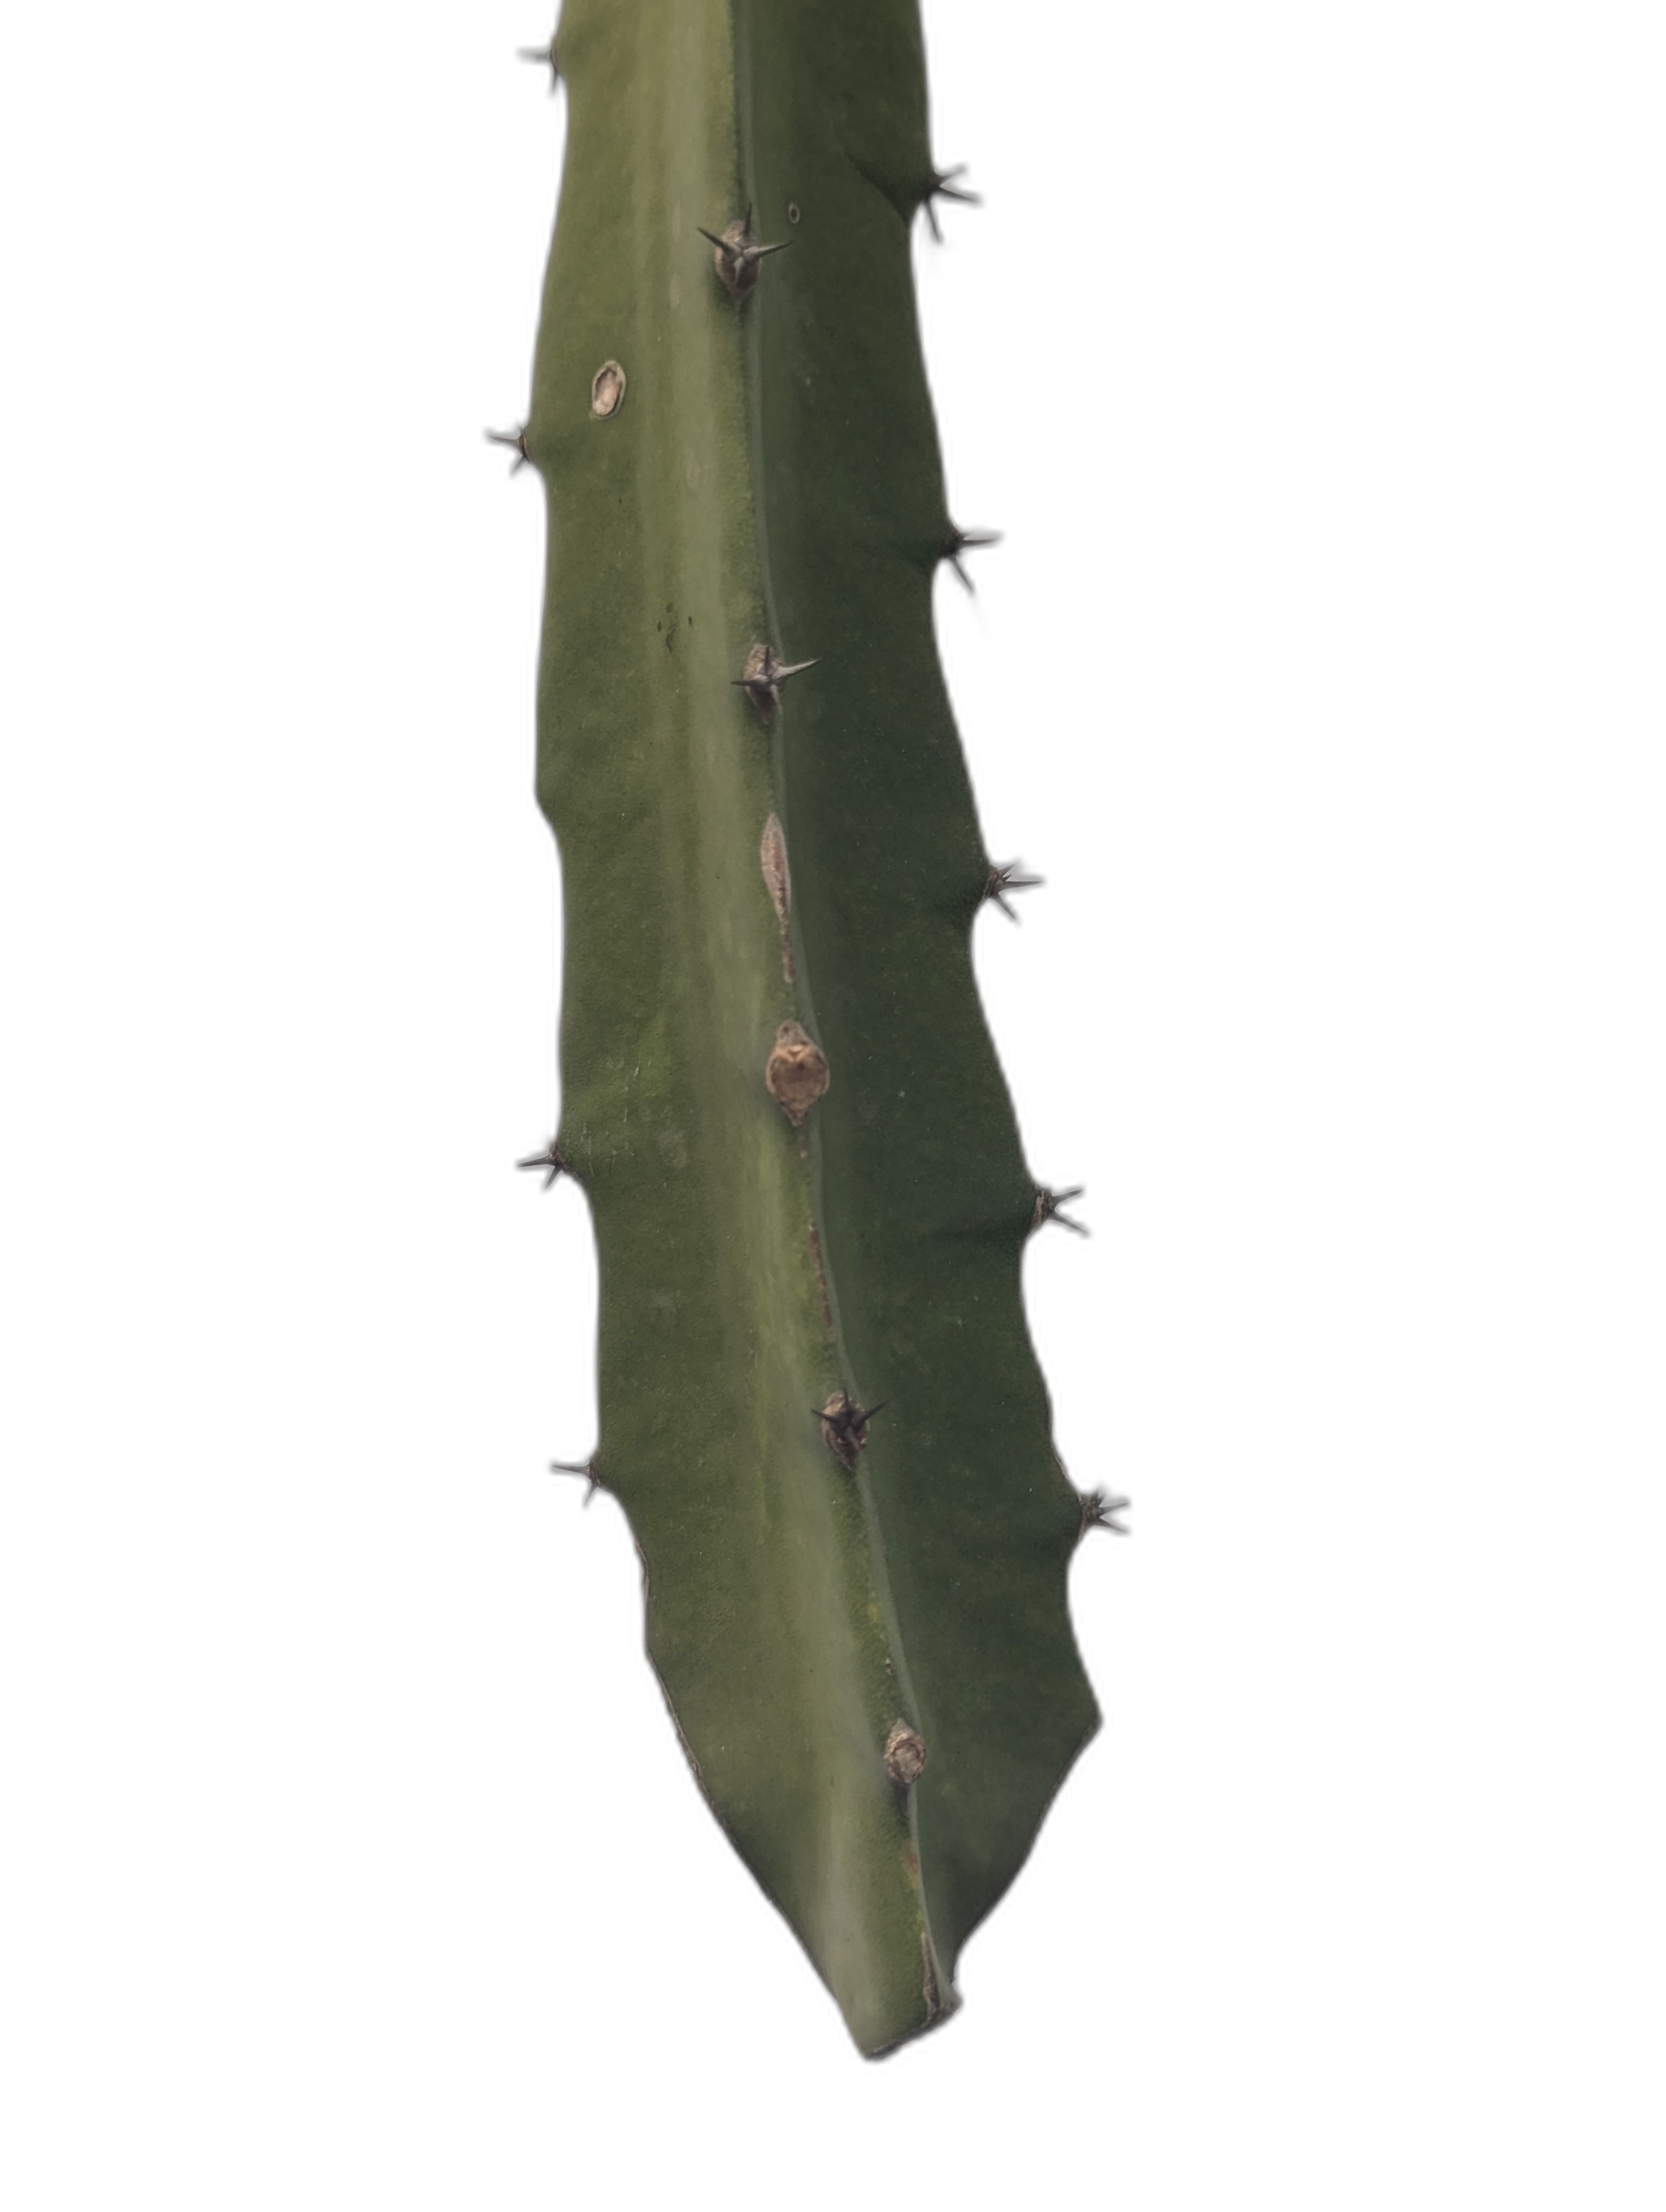
Label: Good leaf